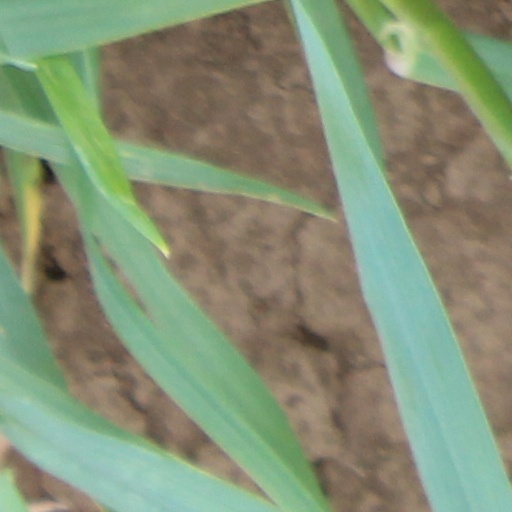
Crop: wheat